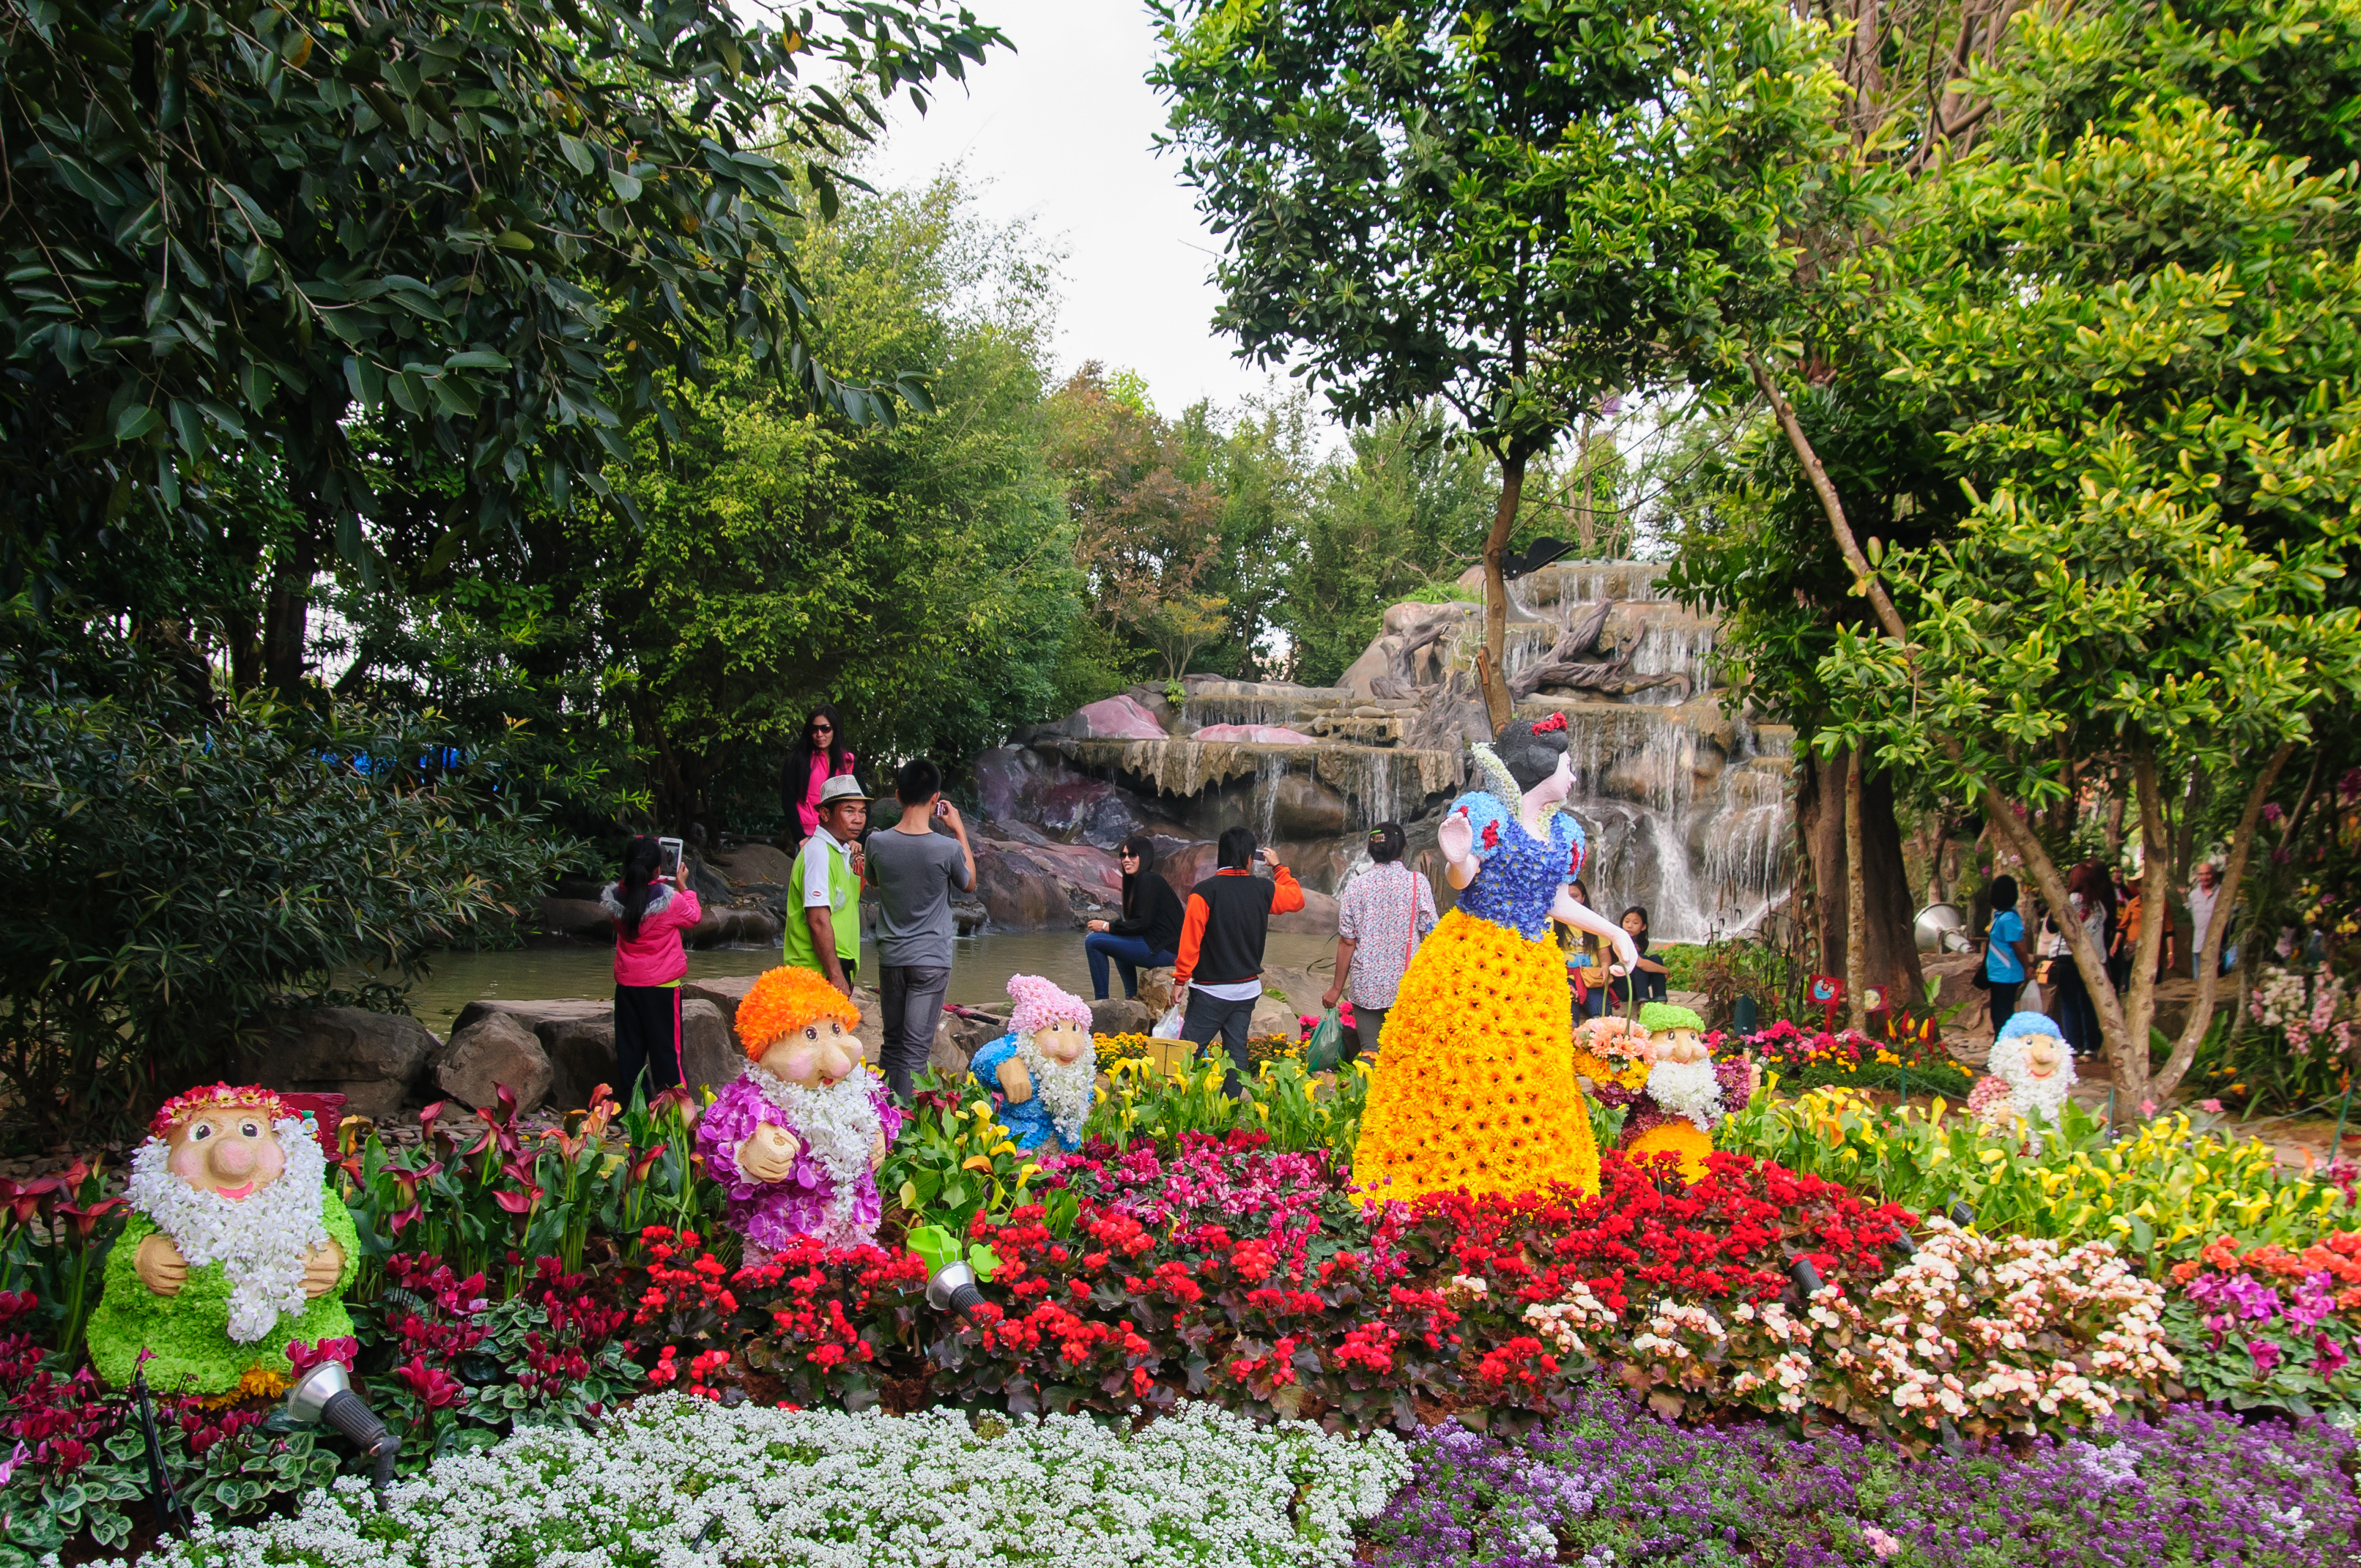
plant, flower, park, botany, nikon, garden, flora, thailand, botanical garden, floristry, thailandia, chiangrai, mueangchiangrai